USS Biloxi

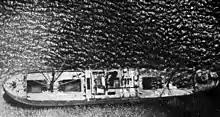
A Japanese Maru sinking. Although the Ships Book USS Biloxi reported that this vessel and an IJN Cruiser was sunk off Okinawa 1945, the Ships History credits two identified vessels sunk by the Biloxi 4 August 1944-the IJN Destroyer "Matsu" and the collier "Ryuko Maru"

Although American search aircraft could not find the approaching enemy carriers, the presence of reconnaissance aircraft near the American carriers indicated the Japanese had found them. Late in the morning of 19 June, the first of 14 enemy raids registered on radar and began closing the task force. Most of these raids were destroyed or broken up by American fighters, severely disrupting the ensuing Japanese attacks, but several raids did get through.